Start and park

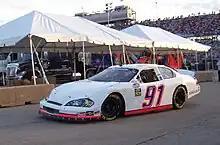
Terry Cook's 91 MSRP Chevy in 2009.

A start and park occurs when a race team pulls out of an event early on, rather than completing the full race, and will be credited with a did not finish (DNF). The practice is the result of the high costs of running full-length races including hiring a pit crew, as well as the high payout from simply starting a race. For example, at a June 2009 Cup Series race, Joe Nemechek earned $64,725 after finishing 41st in a start and park effort, while Dexter Bean ran the entire race to a 36th-place finish and earned only $725 more ($65,450). New teams may start and park to gain funds, experience, and information to run future races competitively. Cup teams such as Germain Racing, Tommy Baldwin Racing, and Phil Parsons Racing have parked in many of their early starts, before finding sponsorship and success in later endeavors.